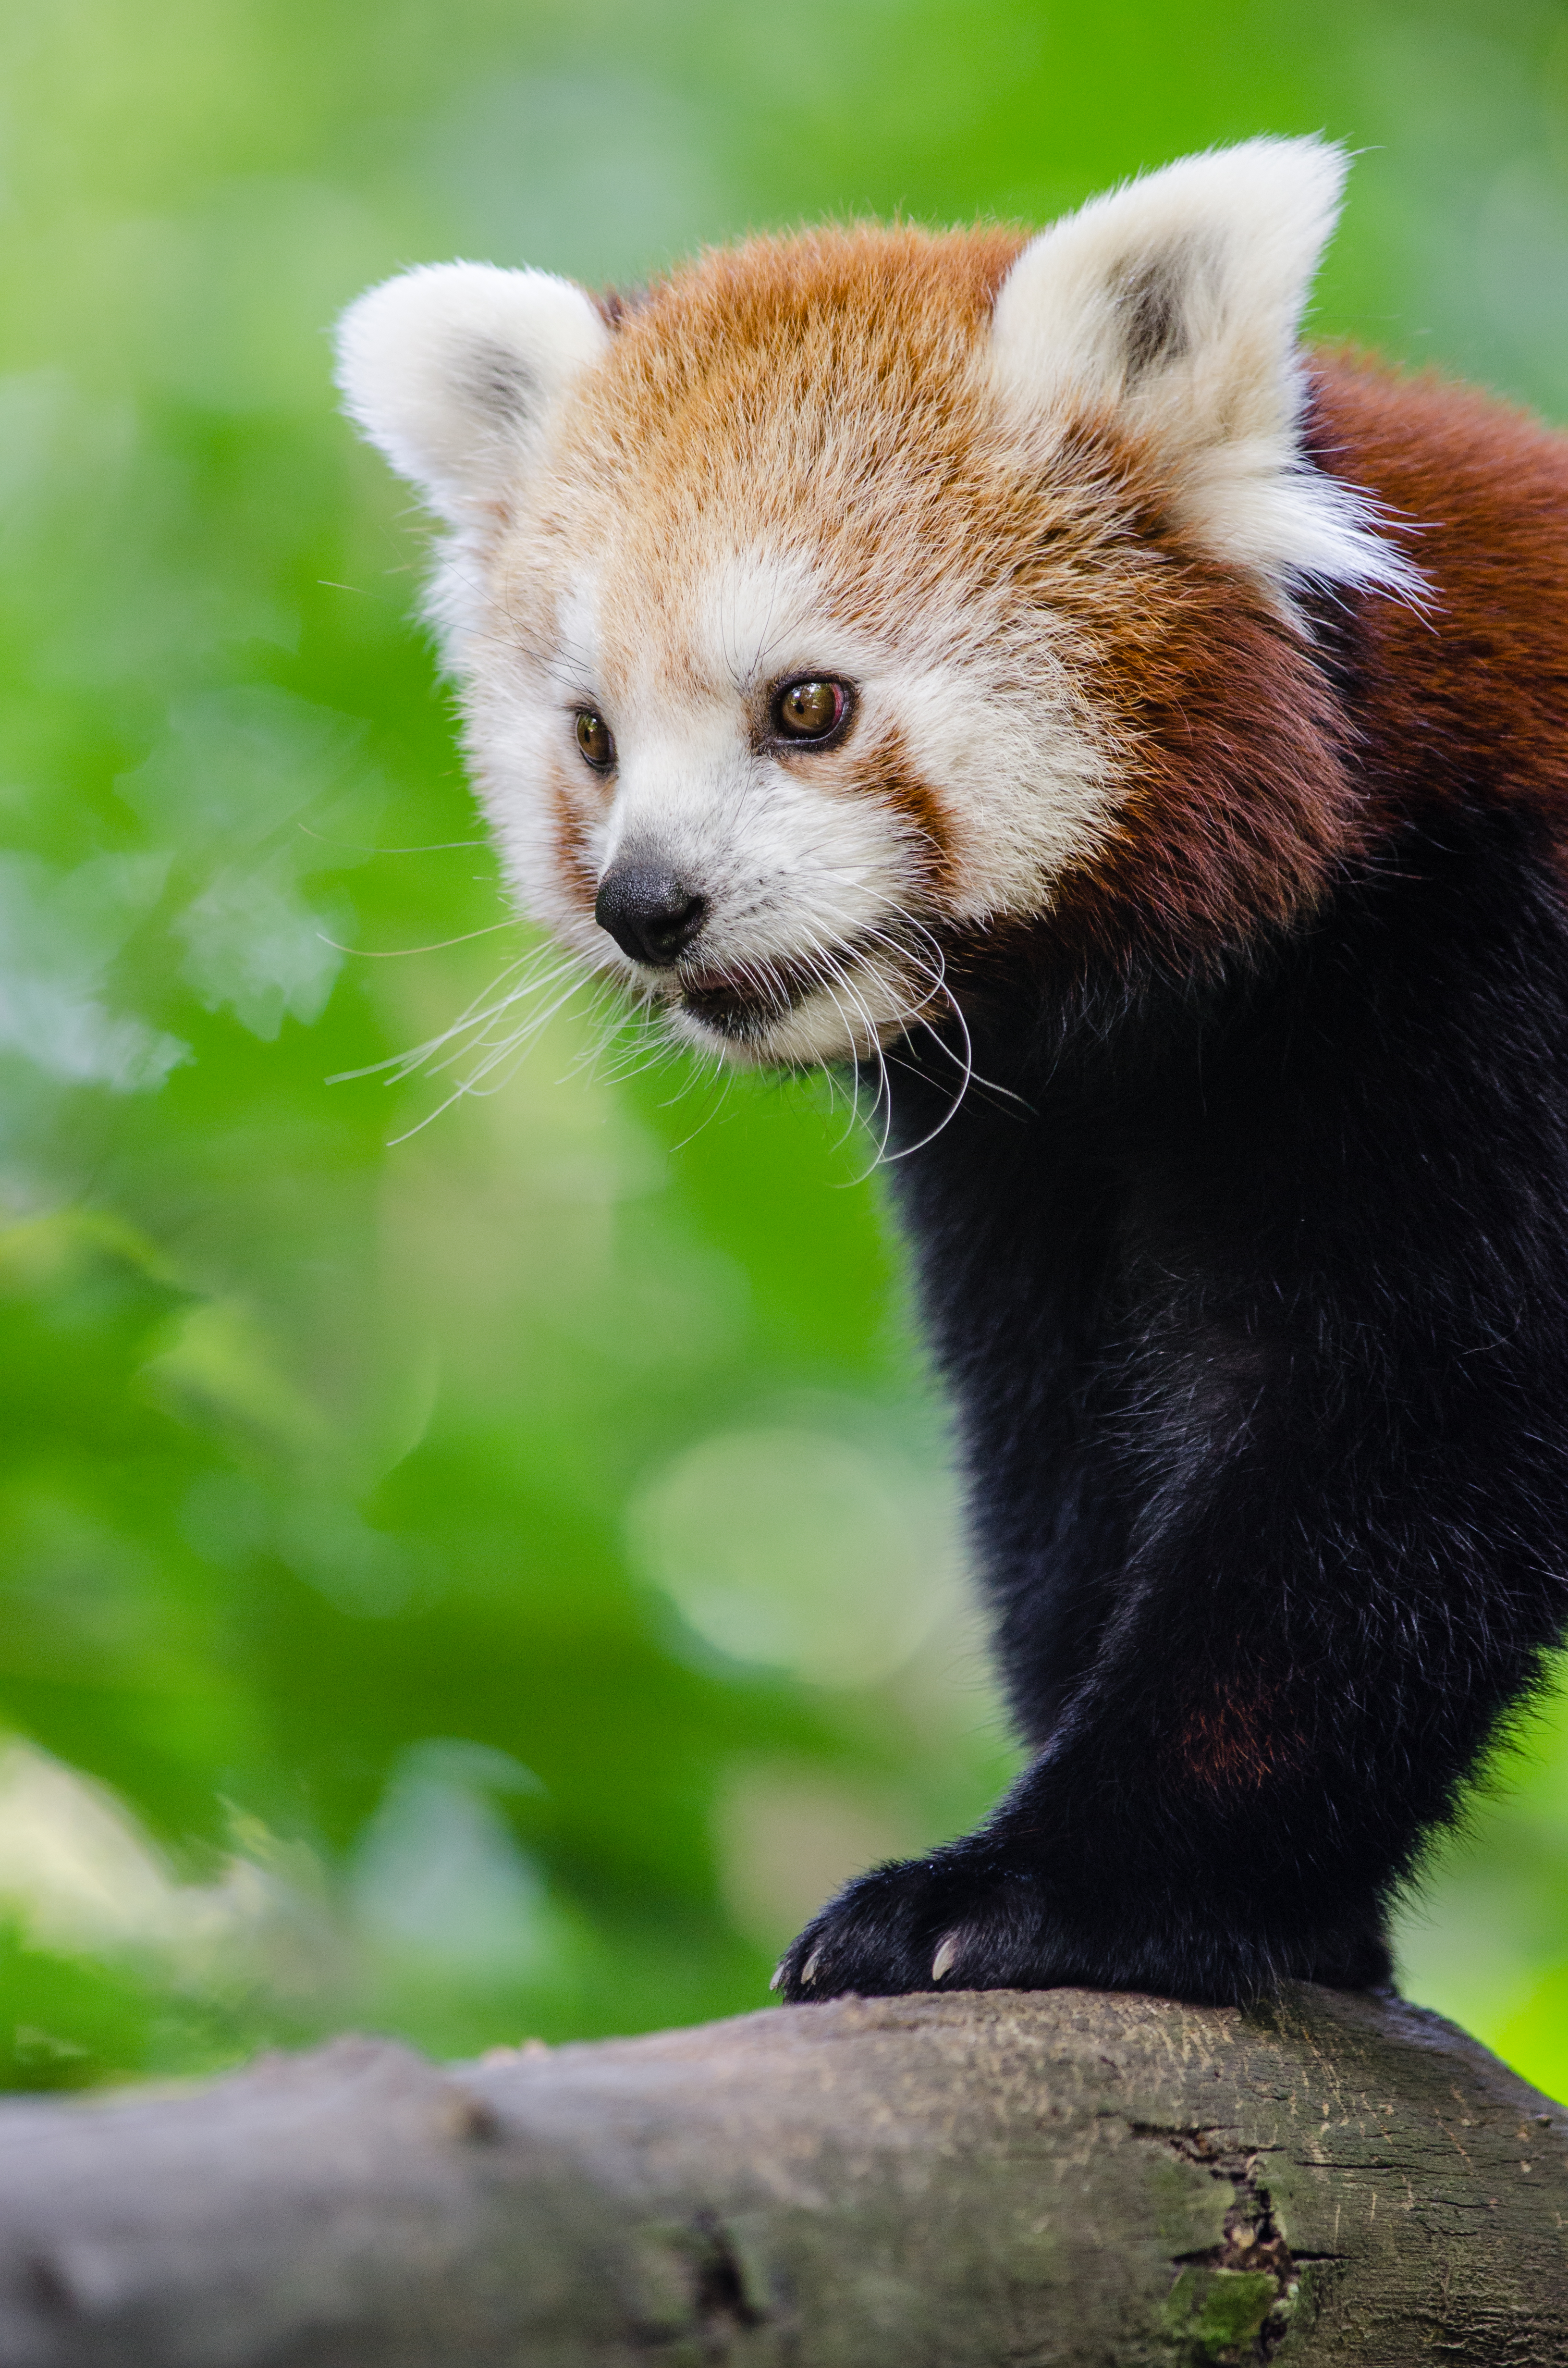
tree, bokeh, sweet, animal, cute, female, wildlife, zoo, young, green, red, mammal, nikon, fauna, red panda, panda, endangered, vertebrate, germany, deutschland, tier, adorable, d7000, roter, kleiner, niedlich, sues, suess, species, bedrohte, tierart, tierpark, weiblich, jungtier, s s, carnivoran